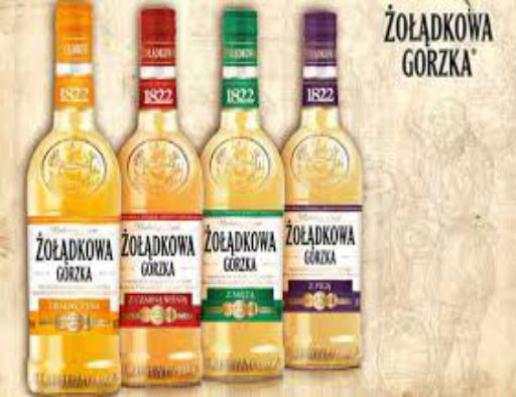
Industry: Food